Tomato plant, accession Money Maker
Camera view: vertical (180 deg); turntable rotation: 300 degrees
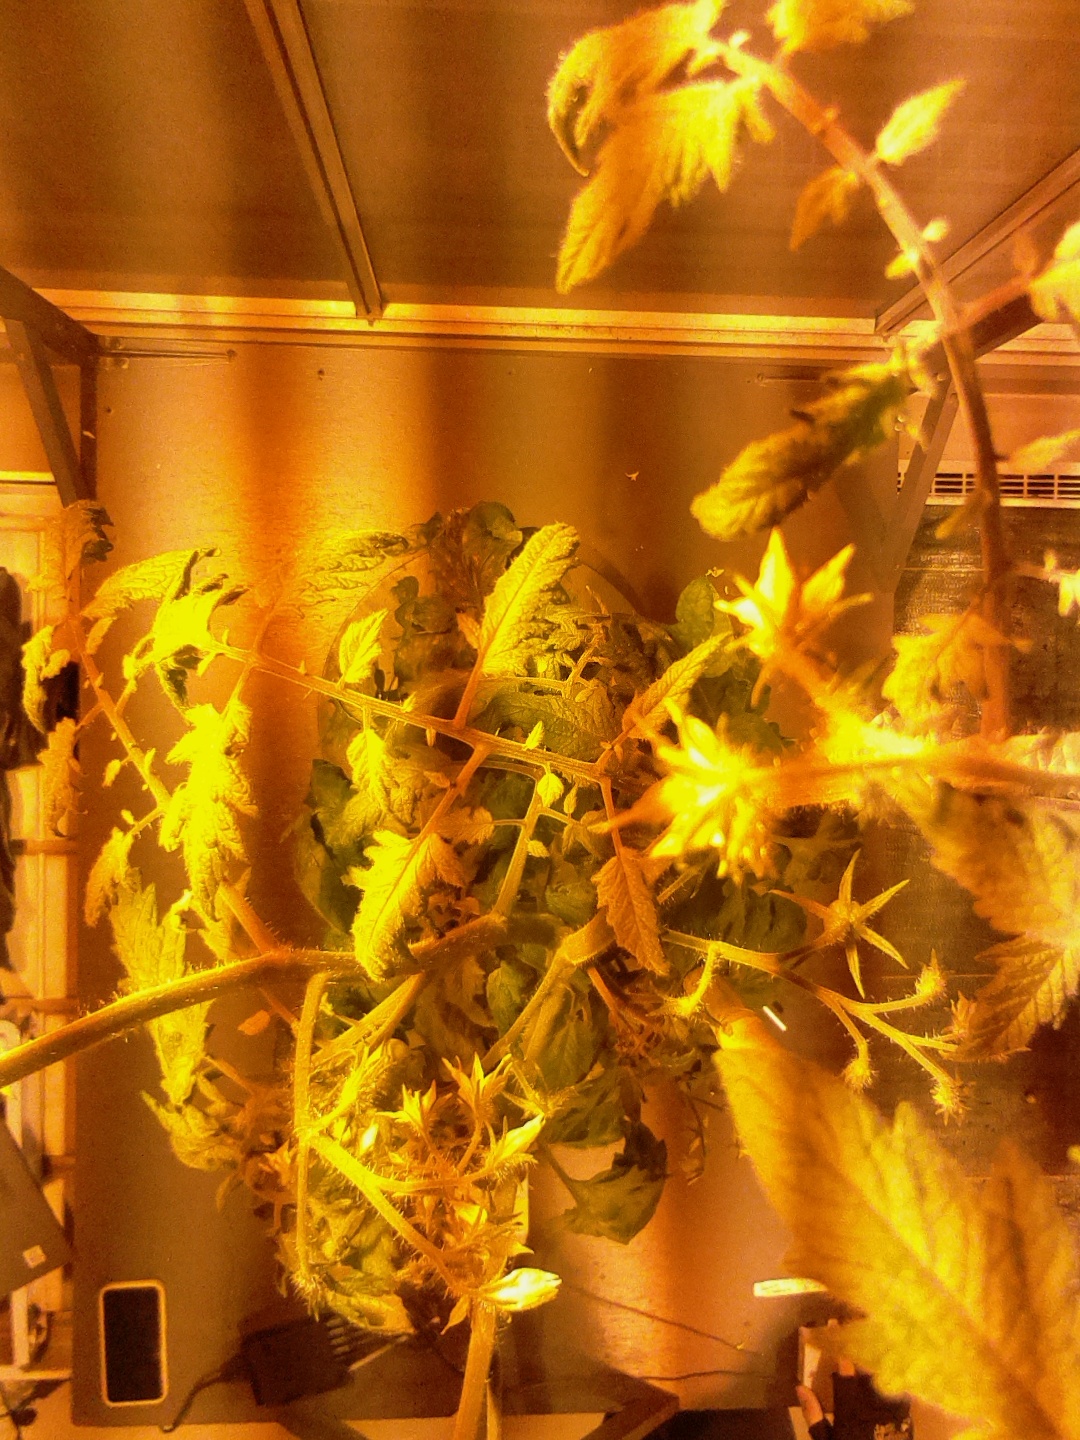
BBCH growth stage 72: 20%-30% of final fruit size